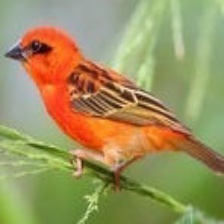
Species: RED FODY
Scientific name: FOUDIA MADAGASCARIENSIS